Tony Perkins (politician)

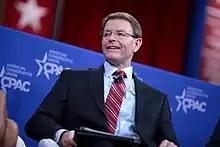
Perkins at CPAC in 2015

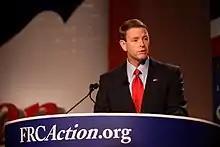
Perkins speaking at the annual Values Voter Summit in 2011

According to the "Baptist Press", Perkins' "concern about the influence of the homosexual movement" led to his involvement in the 1998 founding of the Louisiana Family Forum, a conservative, faith-oriented, anti-abortion, and non-profit group.